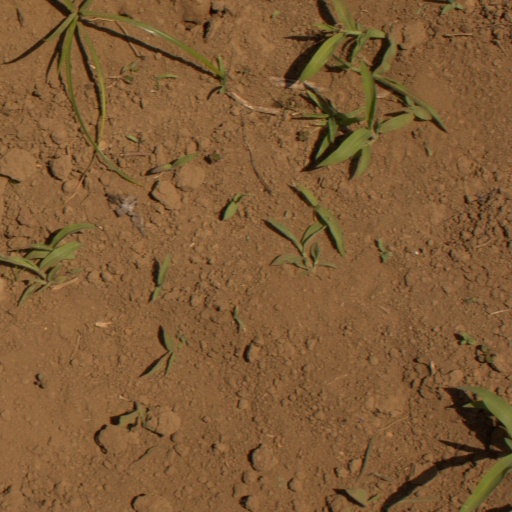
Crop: Jerusalem artichoke